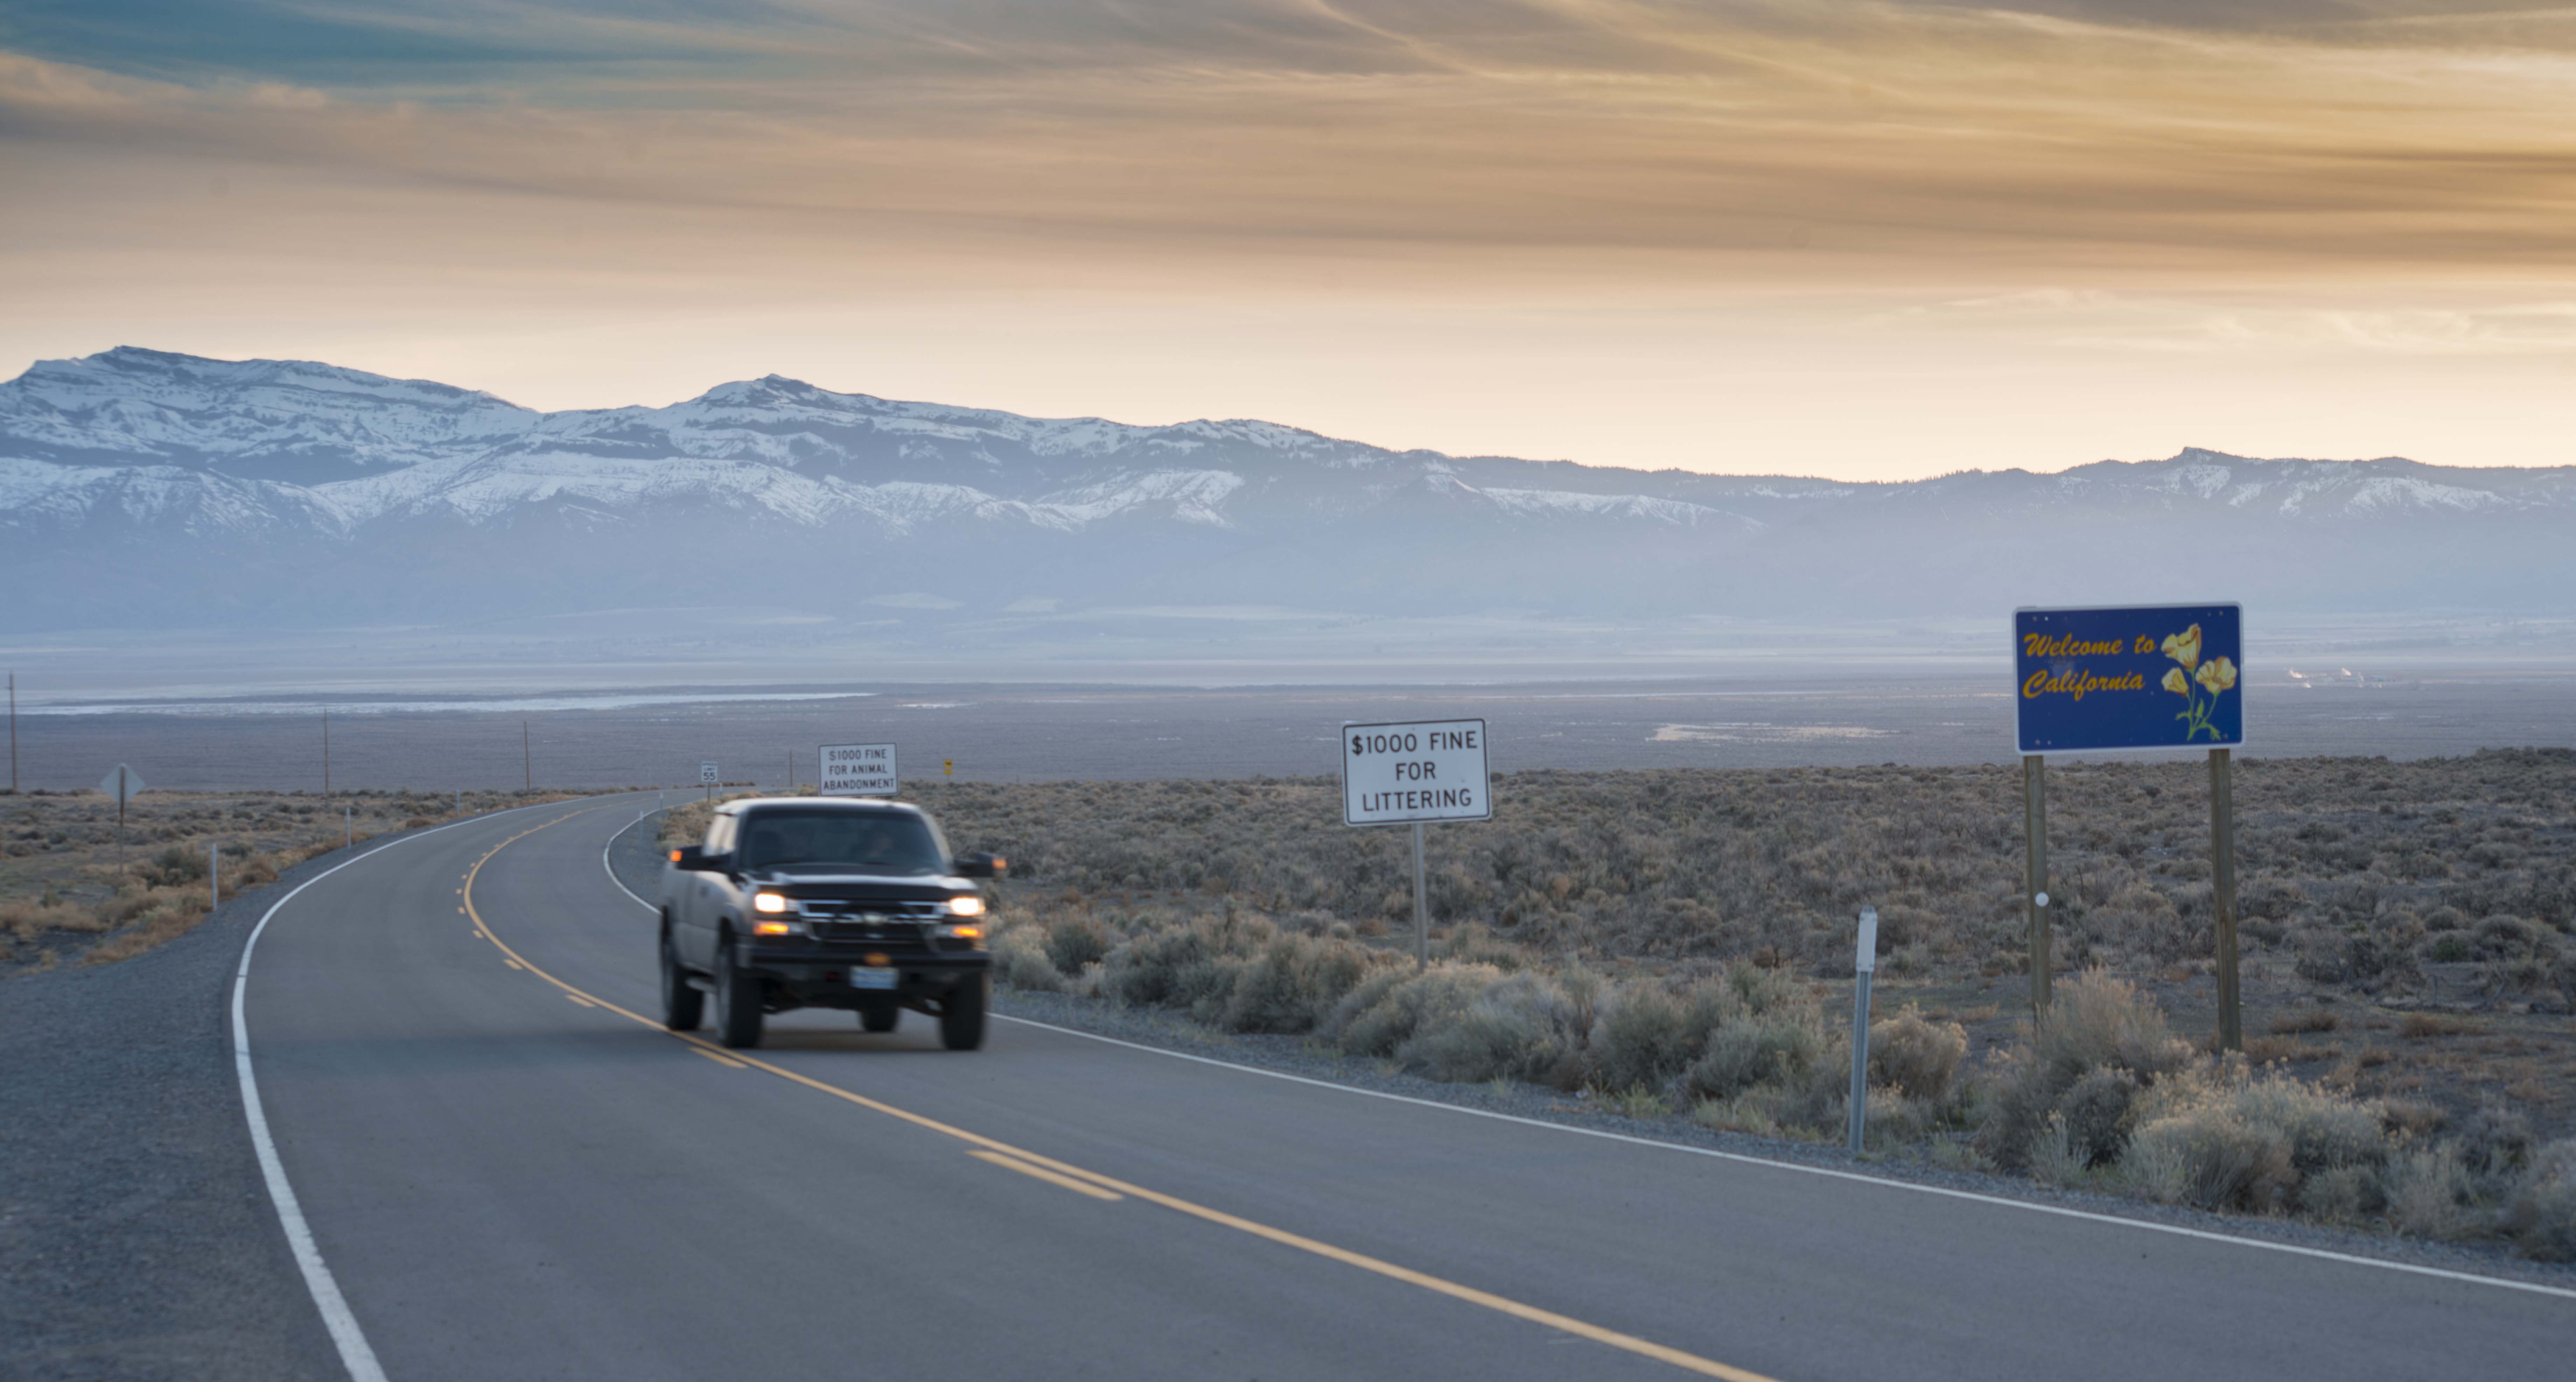
mountain, road, morning, highway, driving, mountain range, vehicle, road trip, infrastructure, modoccounty, statehighway299, atmospheric phenomenon, controlled access highway